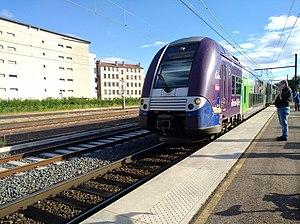
Train Z 24635/636 (de la classe Z 24500 de la SNCF), arrivant en gare de Lyon-Vaise et en direction de Mâcon-Ville.